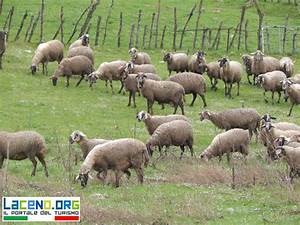
Label: sheep